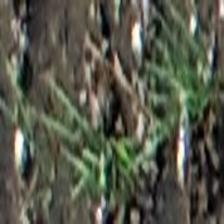
Label: clustered